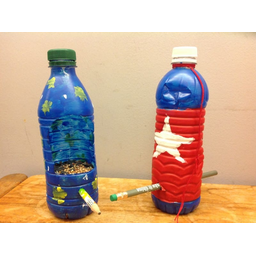
Label: bottles